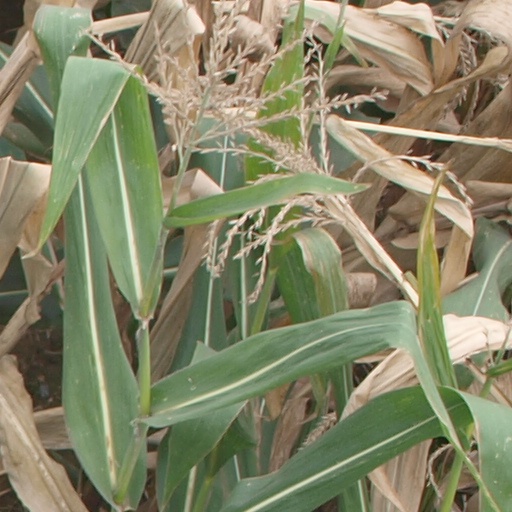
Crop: maize; corn